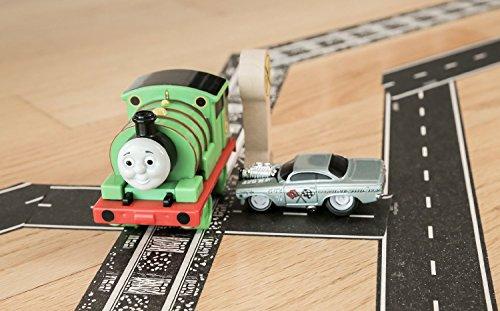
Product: PlayTape 2” Tight Curves 8 Pack – Road Car Tape Great for Kids, Sticker Roll for Cars and Train Sets, Stick to Floors and Walls, Quick Cleanup, Children Toys Birthday Gift
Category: Toys & Games | Building Toys | Building Sets
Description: The Play tape Classic Road Series - Includes 2 sheets of reusable 4 Curved Sections Of 2-Inch Road Tape.
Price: $14.23
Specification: ProductDimensions:5x5x0.1inches|ItemWeight:0.32ounces|ShippingWeight:0.32ounces(Viewshippingratesandpolicies)|DomesticShipping:ItemcanbeshippedwithinU.S.|InternationalShipping:ThisitemcanbeshippedtoselectcountriesoutsideoftheU.S.LearnMore|ASIN:B00ZY2FYB4|Itemmodelnumber:857209004878|Manufacturerrecommendedage:36months-15years